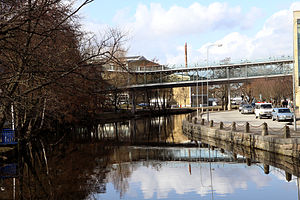
Mölndalsån
Mölndalsån efter at den løb gennem Liseberg og under Örgrytevägen
Mölndalsån er en å som løber gennem Härryda kommun, Mölndals kommun og Göteborgs kommun og munder ud i i Göta älv. Mölndalsån har et afvandingsområde på 268 kvadratkilometer.